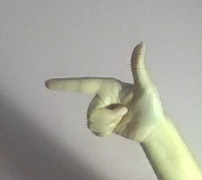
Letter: yaa